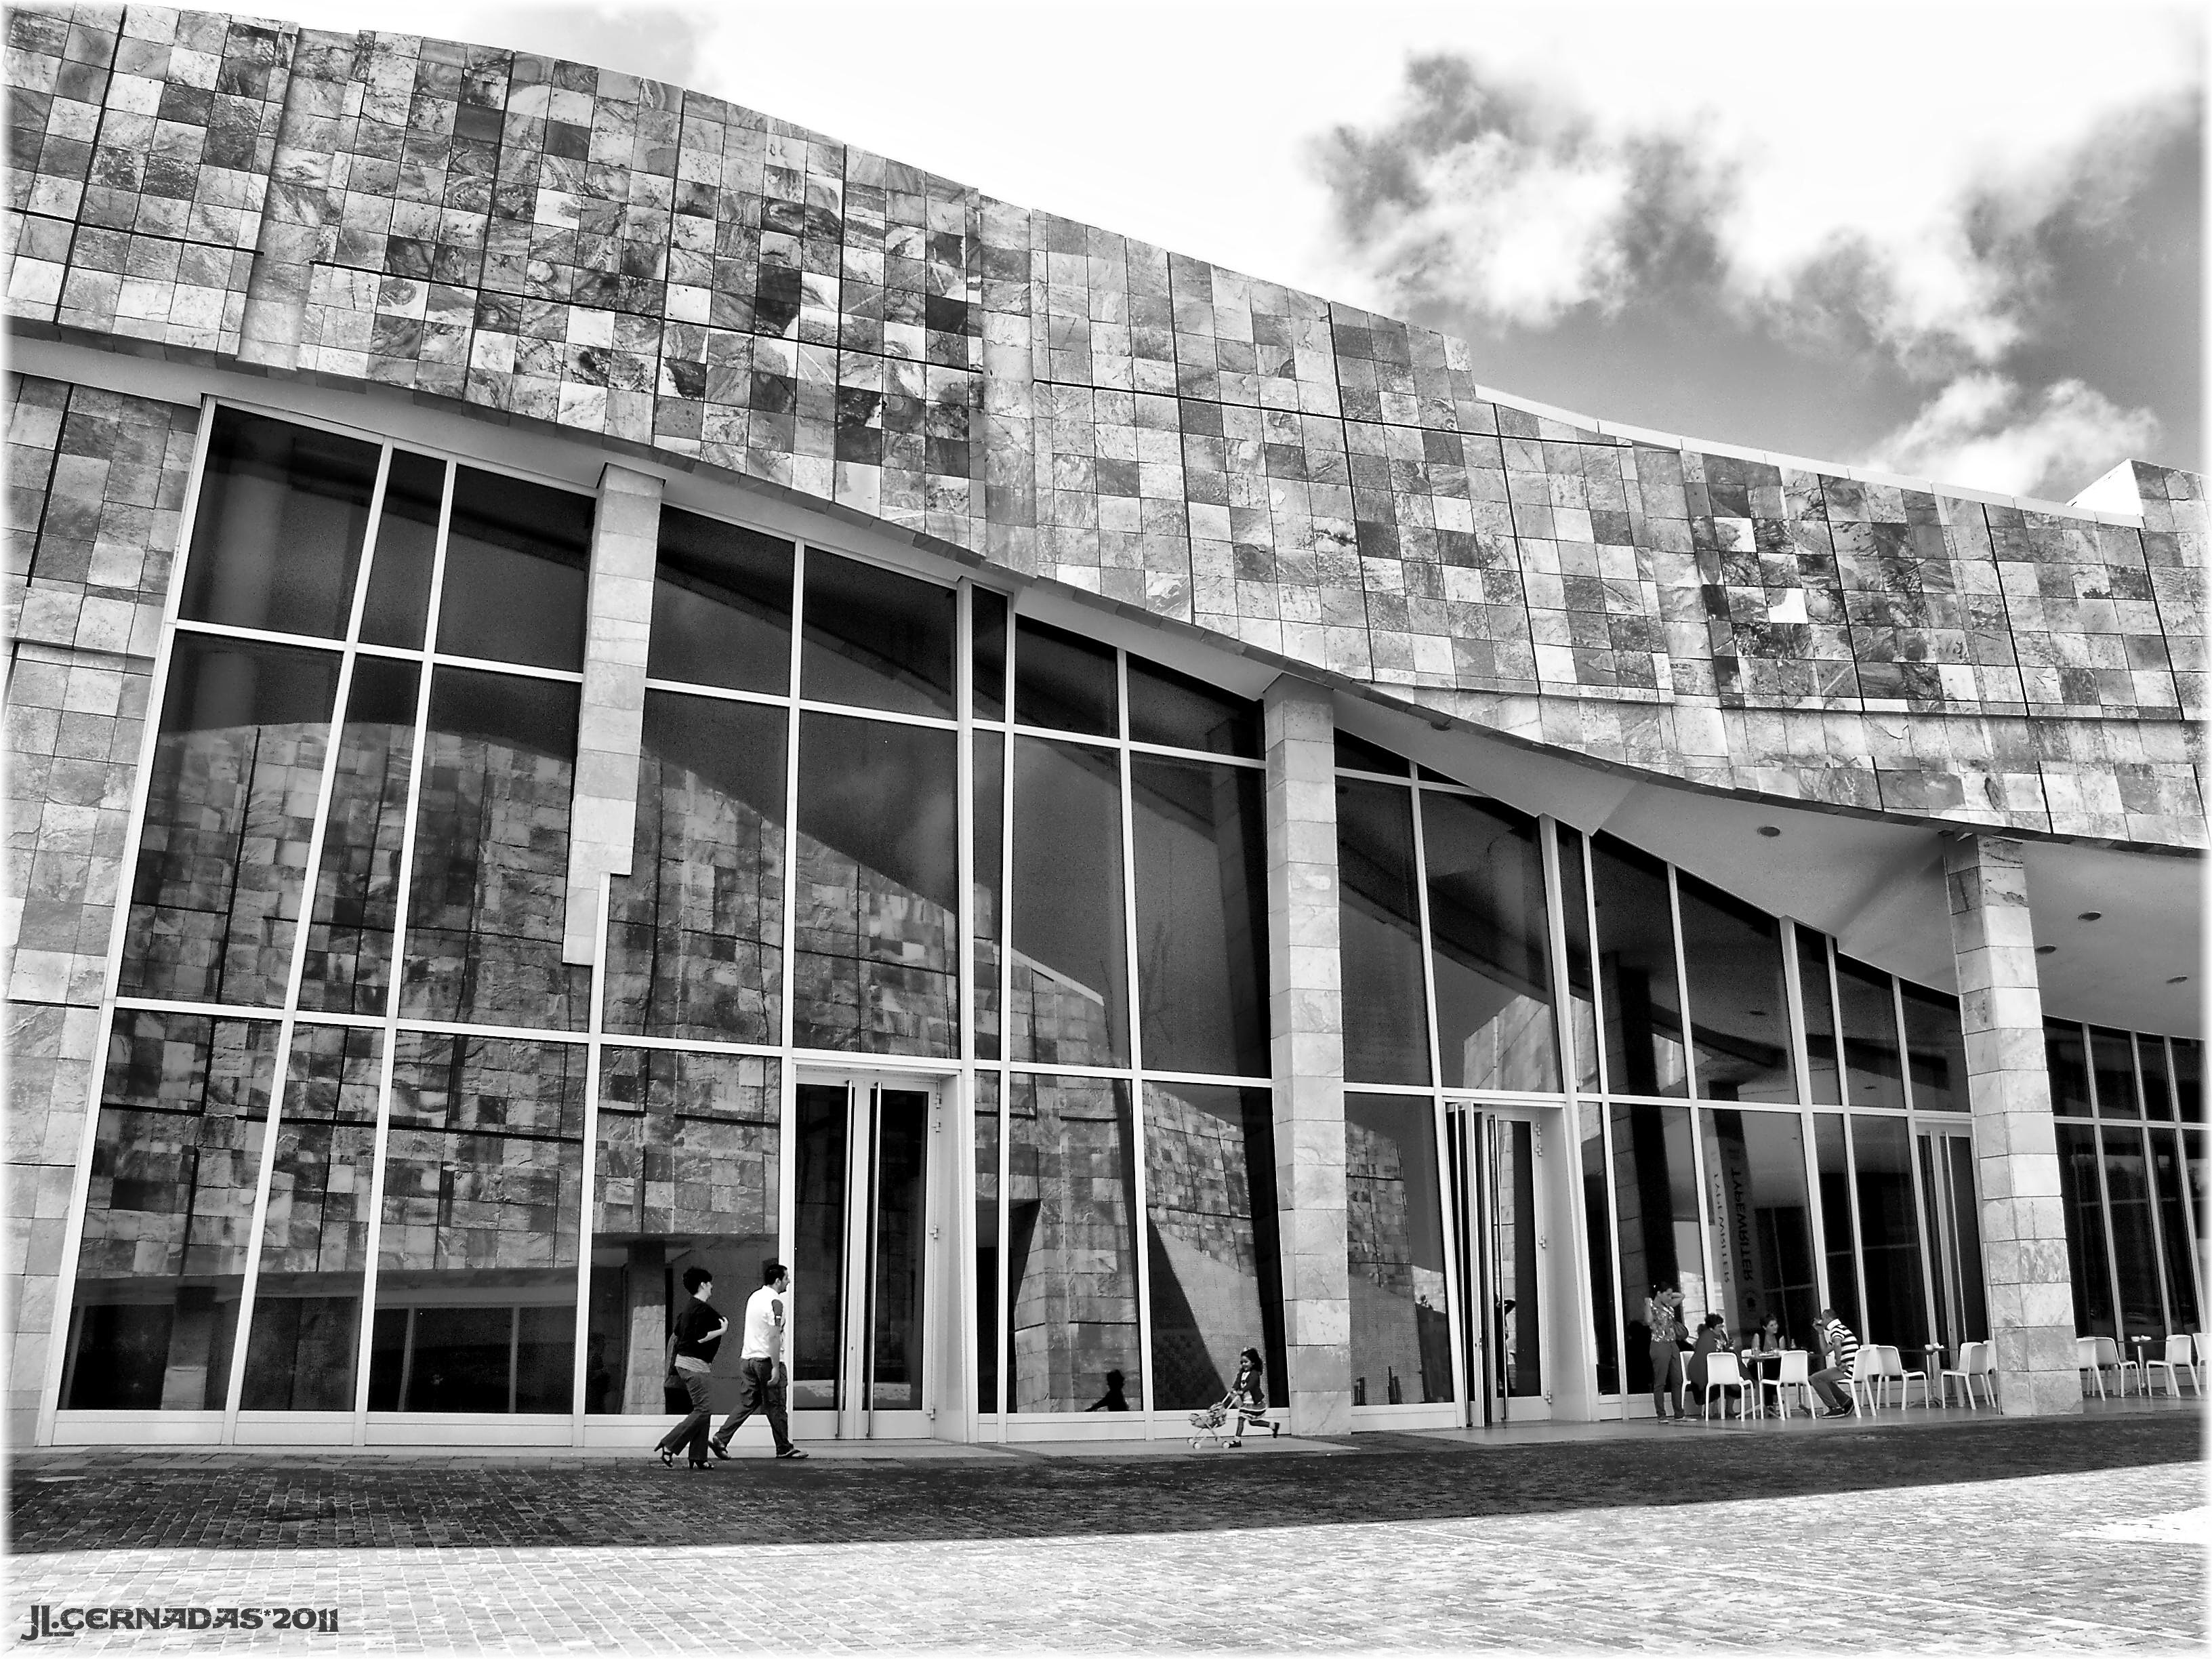
black and white, architecture, photography, landmark, facade, monochrome, tower block, history, mygearandme, headquarters, blackwhitephotos, urban area, monochrome photography, brutalist architecture